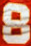
Number: 8